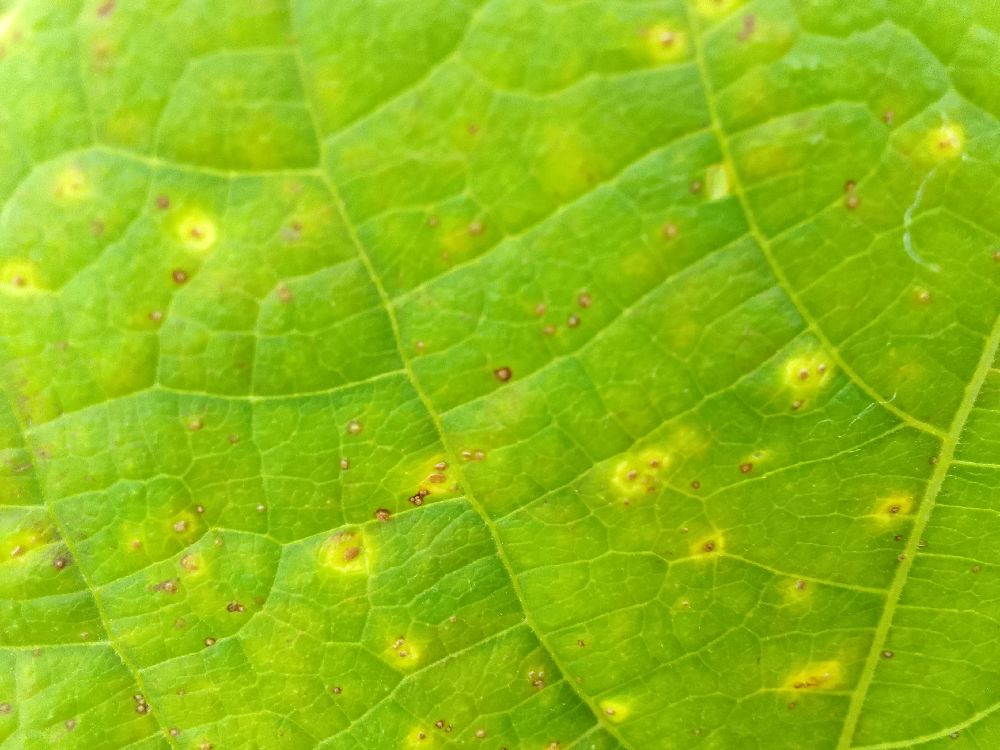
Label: rust